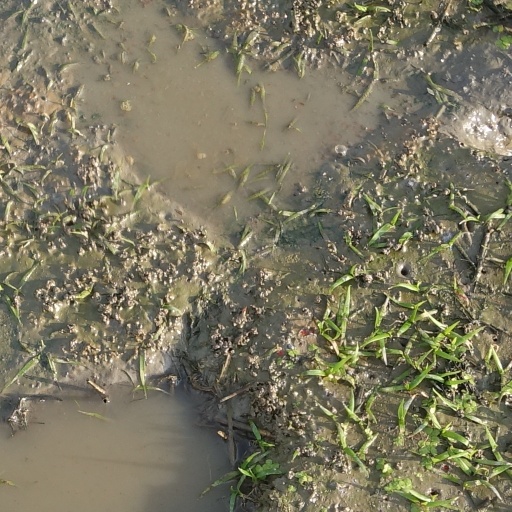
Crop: rice